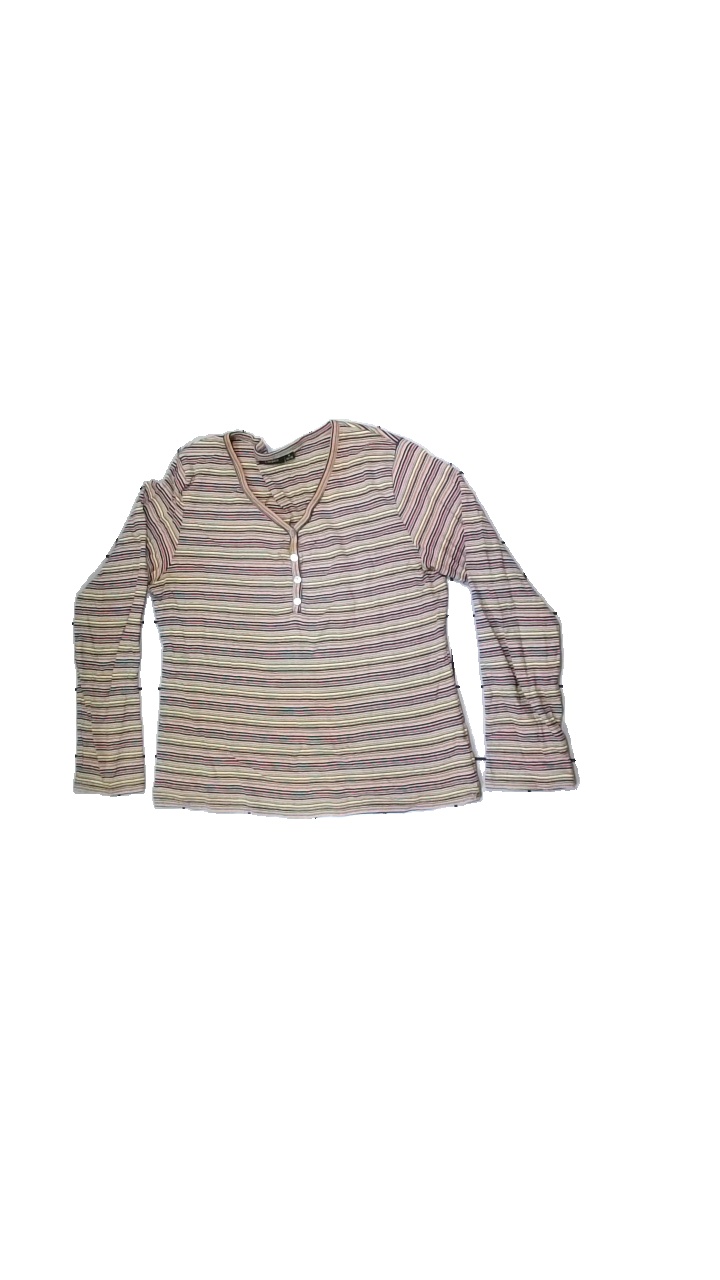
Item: Top (Ladies)
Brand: Lindex
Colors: Black, Pink, Green, Multicolor
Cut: Tight
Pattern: Striped
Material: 100% cotton
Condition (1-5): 3
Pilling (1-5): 5
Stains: Minor
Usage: Export
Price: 50-100